Shanghai International Settlement

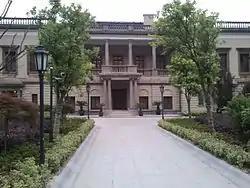
The building of the British Supreme Court for China in Shanghai

In 1931, supposed "protection of Japanese colonists from Chinese aggression" in Hongkew was used as a pretext for the Shanghai Incident, when Japanese troops invaded Shanghai. From then until the Second Sino-Japanese War (1937–1945) Hongkew was almost entirely outside of the SMC's hands, with law and protection enforced to varying degrees by the Japanese Consular Police and Japanese members of the Shanghai Municipal Police.